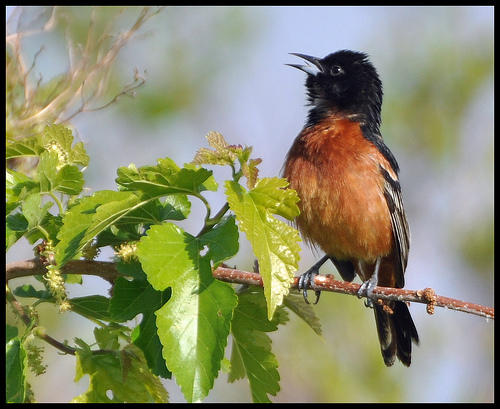
this little red-breasted beauty has a pit black head but her back and wings are had to see from this view.
a small bird with a downward shaped grey beak and a reddish orange breast and belly.
this is a brown bird with black wings and a black head.
the bird has a black crown, covert and retrices with the rest of its body covered in brown color.
this medium orange and black bird has a large body, small head, and short black beak.
this bird has a small beak and brown and black feathers.
this small bird has an orange belly and a black throat.
this bird has a red-orange breast and is black elsewhere, with a medium-length tail and pointed bill.
a medium sized bird with a orange belly, and a long bill
this bird has a black bill and a black crown with a rust-red colored breast and belly.
Species: Orchard Oriole